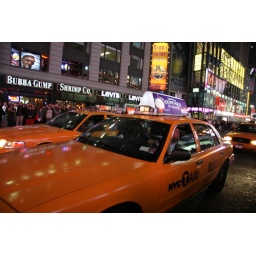
Even cab drivers stopped in the middle of the road to follow the race on the giant television screens of the ABC studio.